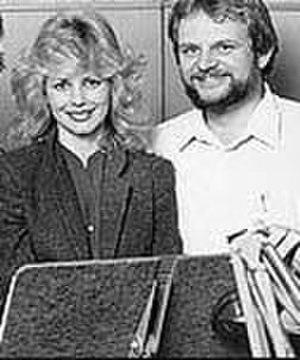
Dianne Kay, née le 29 mars 1954 à Phoenix aux États-Unis, est une actrice américaine.